Higashi-Kaimon Station

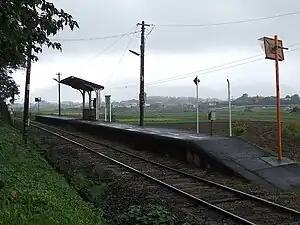
Higashi-Kaimon Station in 2009

is a passenger railway station located in the city of Ibusuki, Kagoshima Prefecture, Japan. It is operated by JR Kyushu.